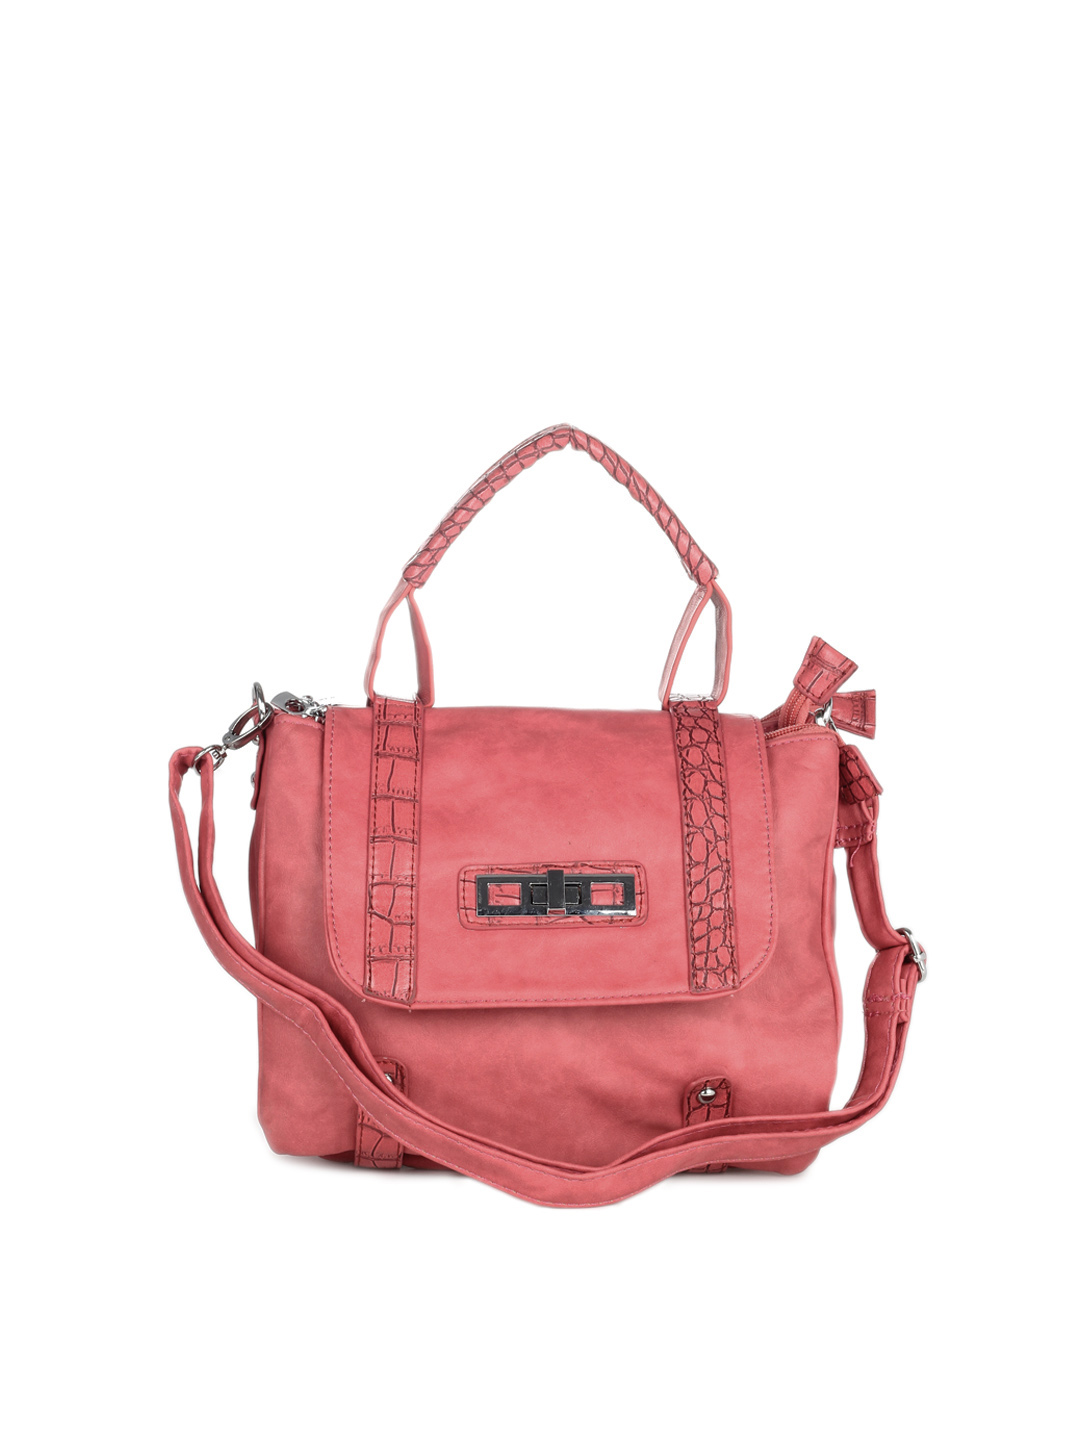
Kiara Women Pink Handbag
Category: Accessories / Bags / Handbags
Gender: Women
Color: Pink
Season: Summer 2012
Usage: Casual